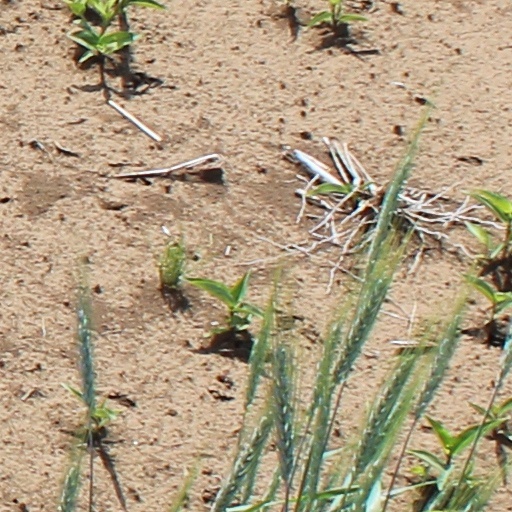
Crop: wheat